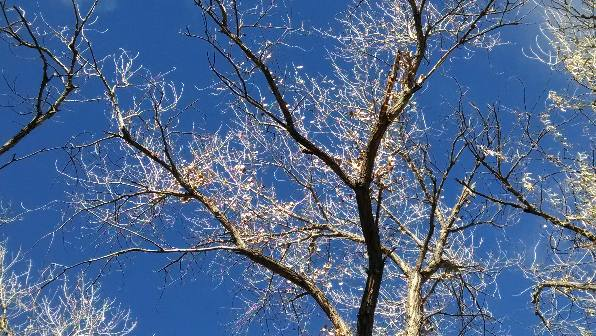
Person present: No